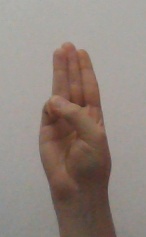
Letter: thaa